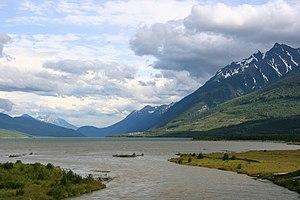
Le lac Kinbasket est un lac de barrage près de Valemount en Colombie-Britannique, au Canada. Bien qu'un lac était déjà existant, la forme actuelle est le résultat de la construction du barrage Mica.